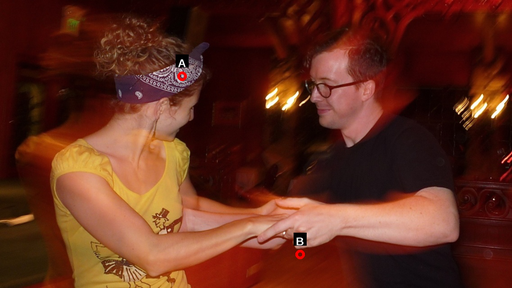
Question: Two points are circled on the image, labeled by A and B beside each circle. Which point is closer to the camera?
Select from the following choices.
(A) A is closer
(B) B is closer
Answer: A